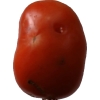
Label: tomato